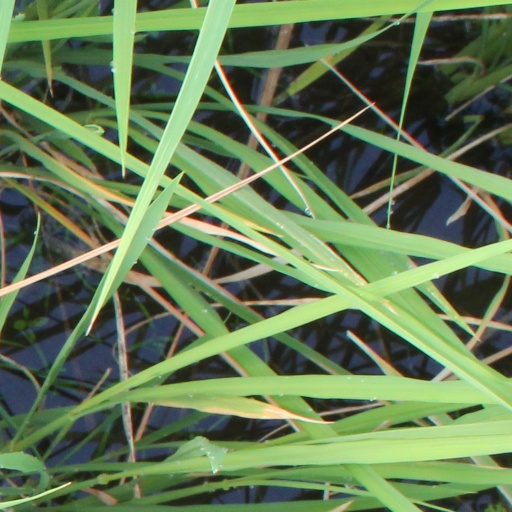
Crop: rice